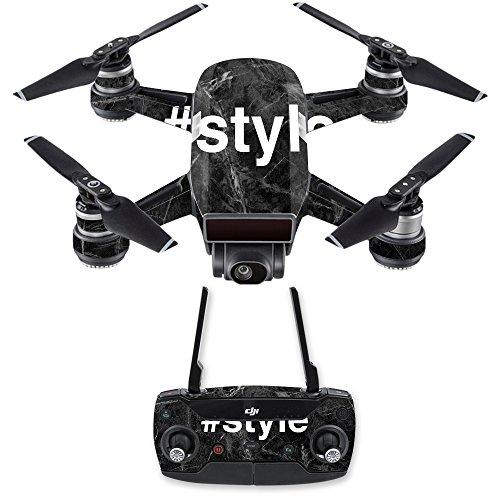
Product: MightySkins Skin Compatible with DJI Spark Mini Drone Combo - Style | Protective, Durable, and Unique Vinyl Decal wrap Cover | Easy to Apply, Remove, and Change Styles | Made in The USA
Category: Toys & Games | Hobbies | Remote & App Controlled Vehicles & Parts | Remote & App Controlled Vehicles
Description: HUNDREDS OF CHOICES: Show off your own unique style with Mighty Skins for your DJI Spark Mini Drone Combo  Don’t like the Style skin We have hundreds of designs to choose from, so your Spark will be as unique as you are.
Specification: ProductDimensions:9x0.1x6inches|ItemWeight:0.16ounces|ShippingWeight:0.96ounces|ASIN:B075SMH3CD|Itemmodelnumber:DJSPCMB-Style